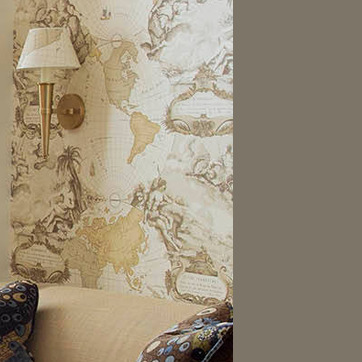
Material: wallpaper